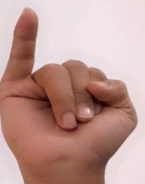
ASL sign: I